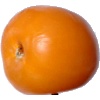
Label: yellow_tomato